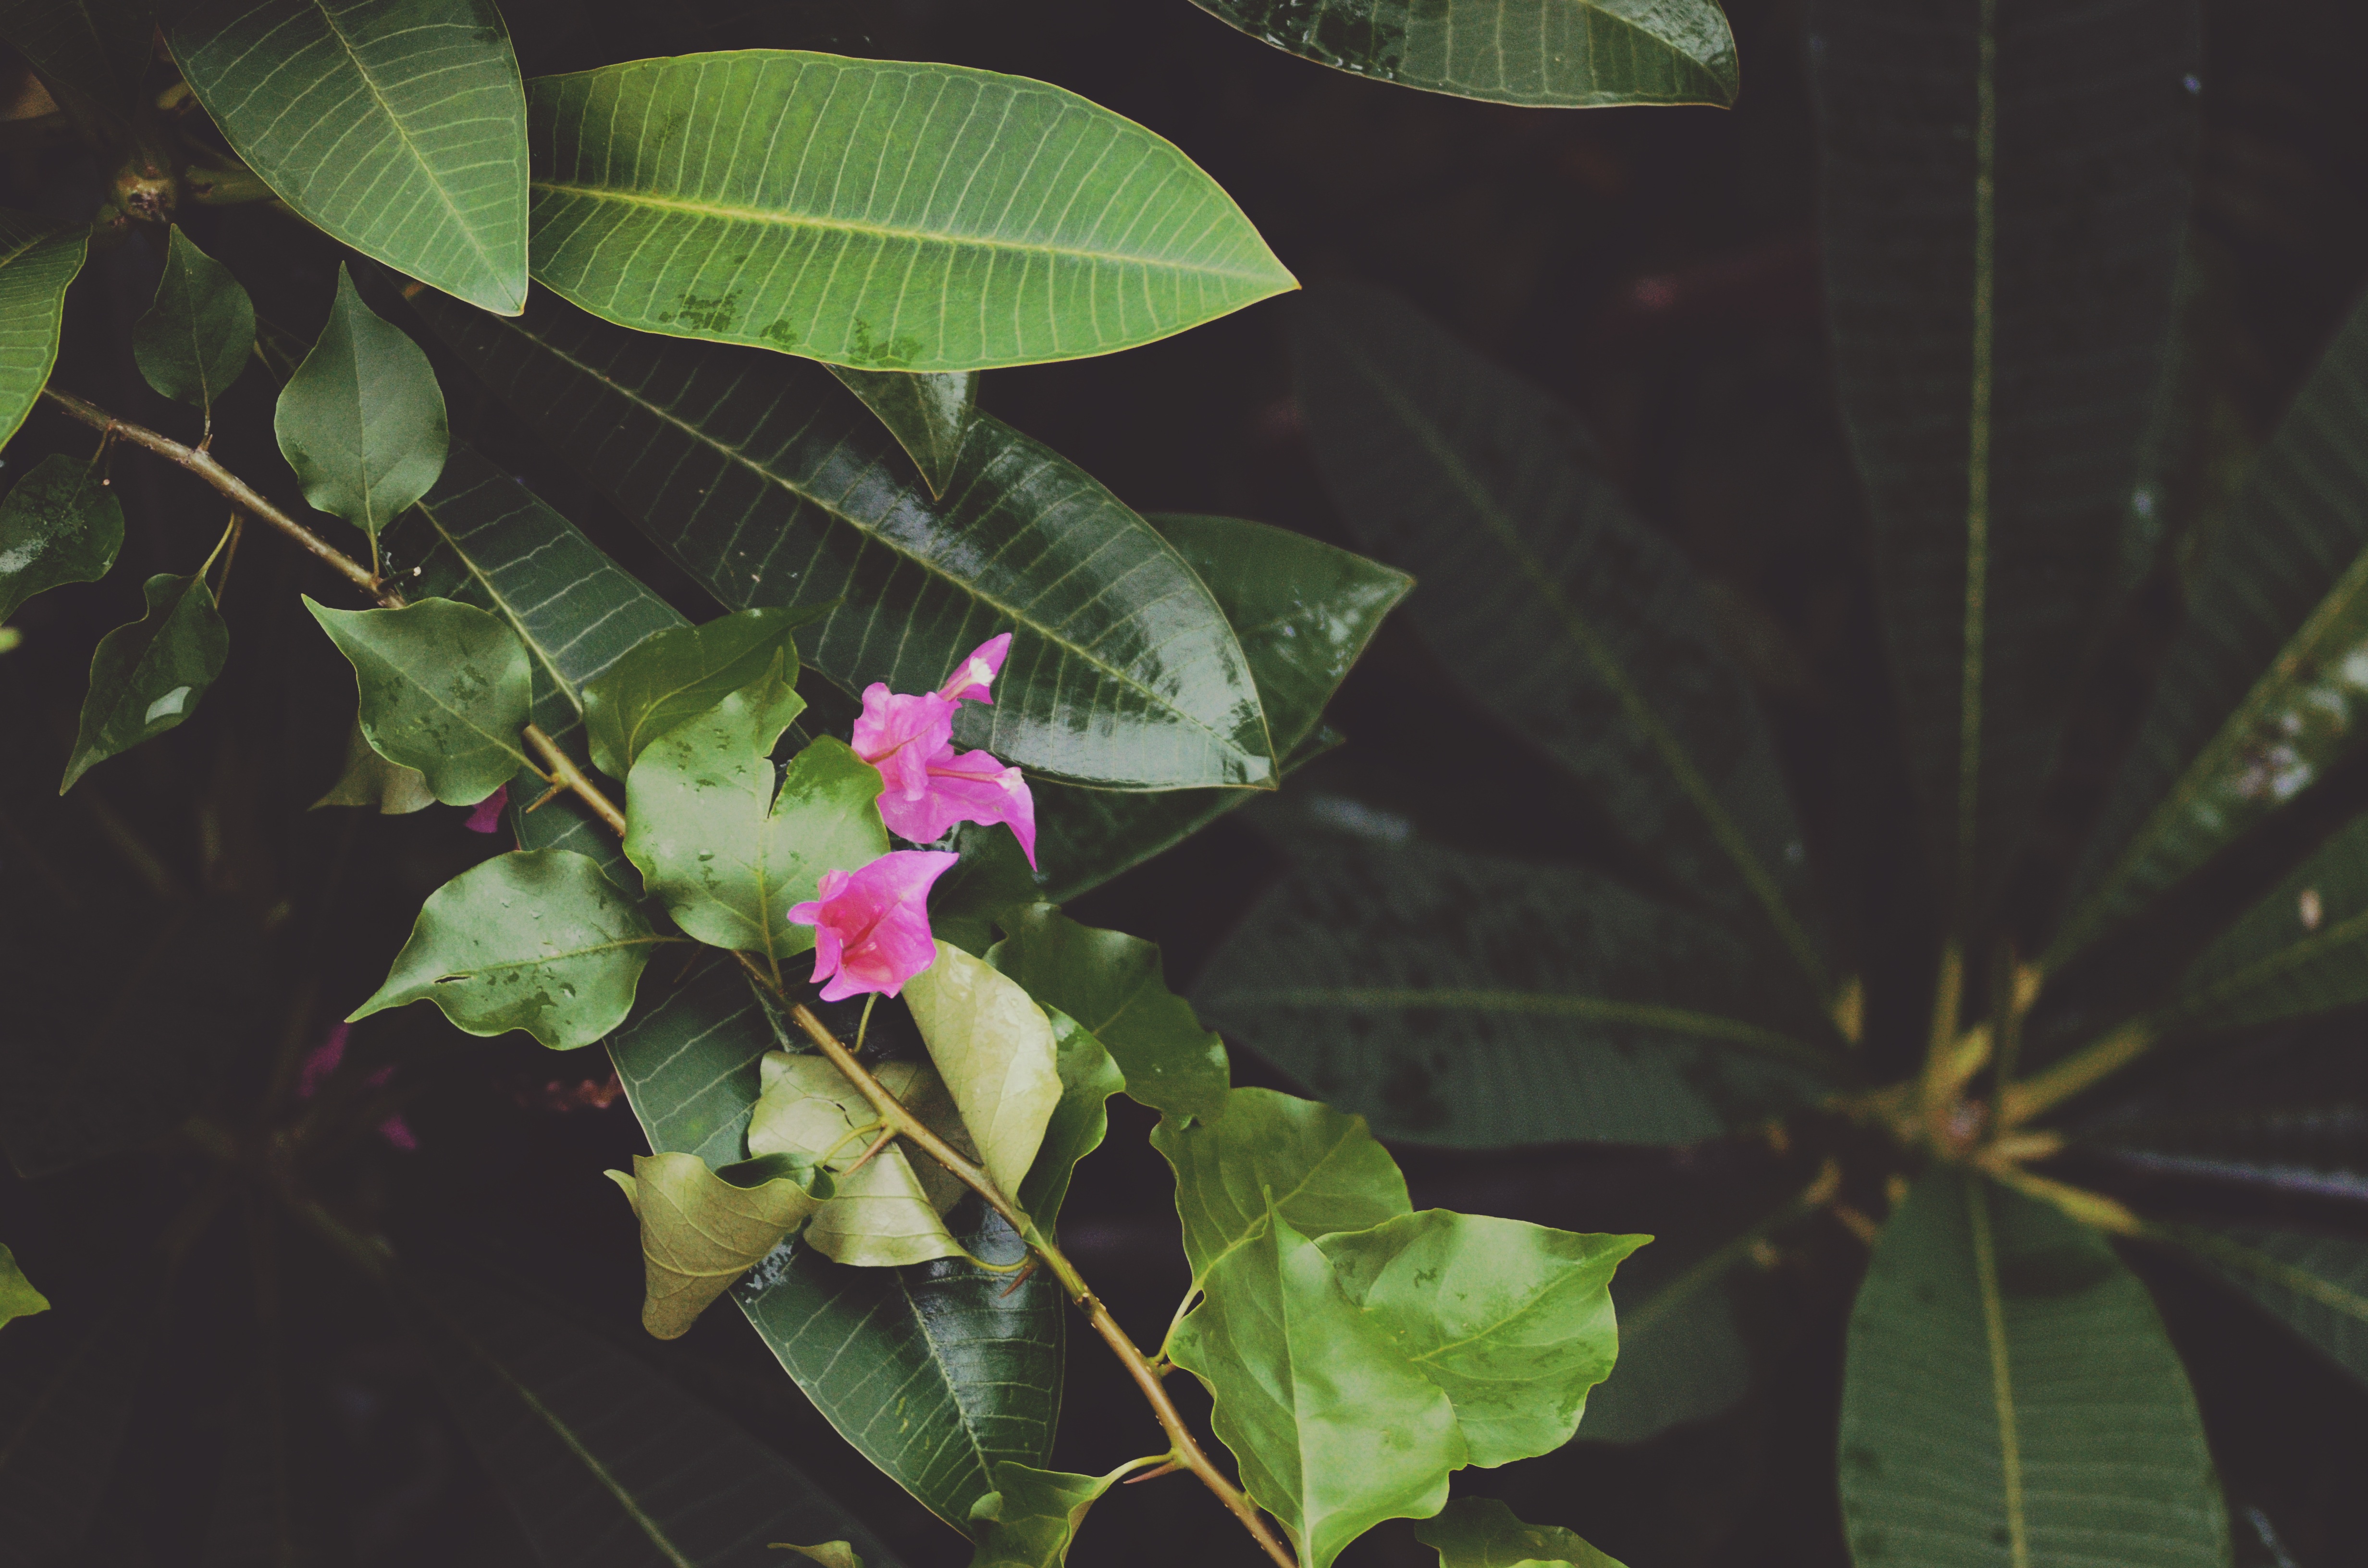
tree, nature, branch, blossom, plant, sunlight, leaf, flower, bloom, foliage, green, produce, tropical, botany, flora, shrub, flowering plant, woody plant, land plant